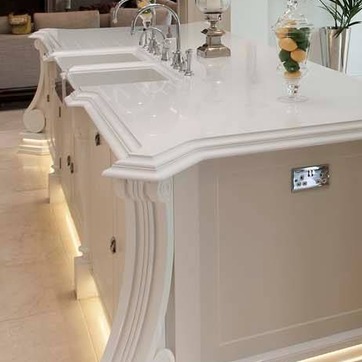
Material: polishedstone